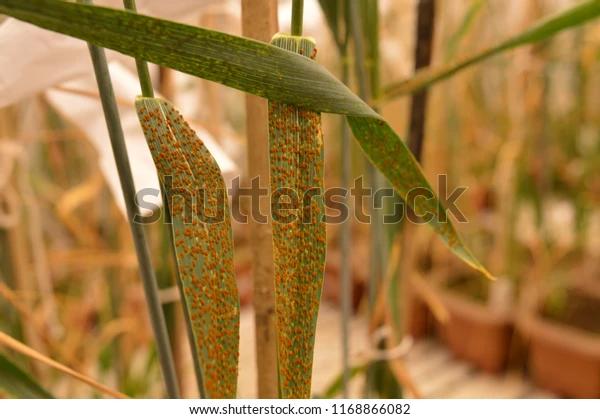
Plant: Wheat
Disease: wheat leaf rust